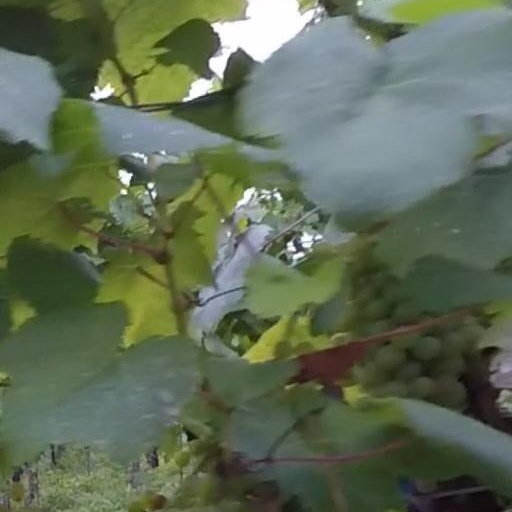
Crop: grape